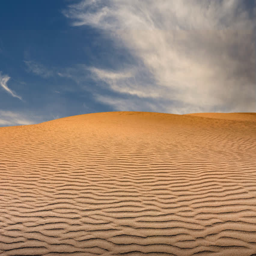
sand dunes in the desert , warm dry sand under blue sky